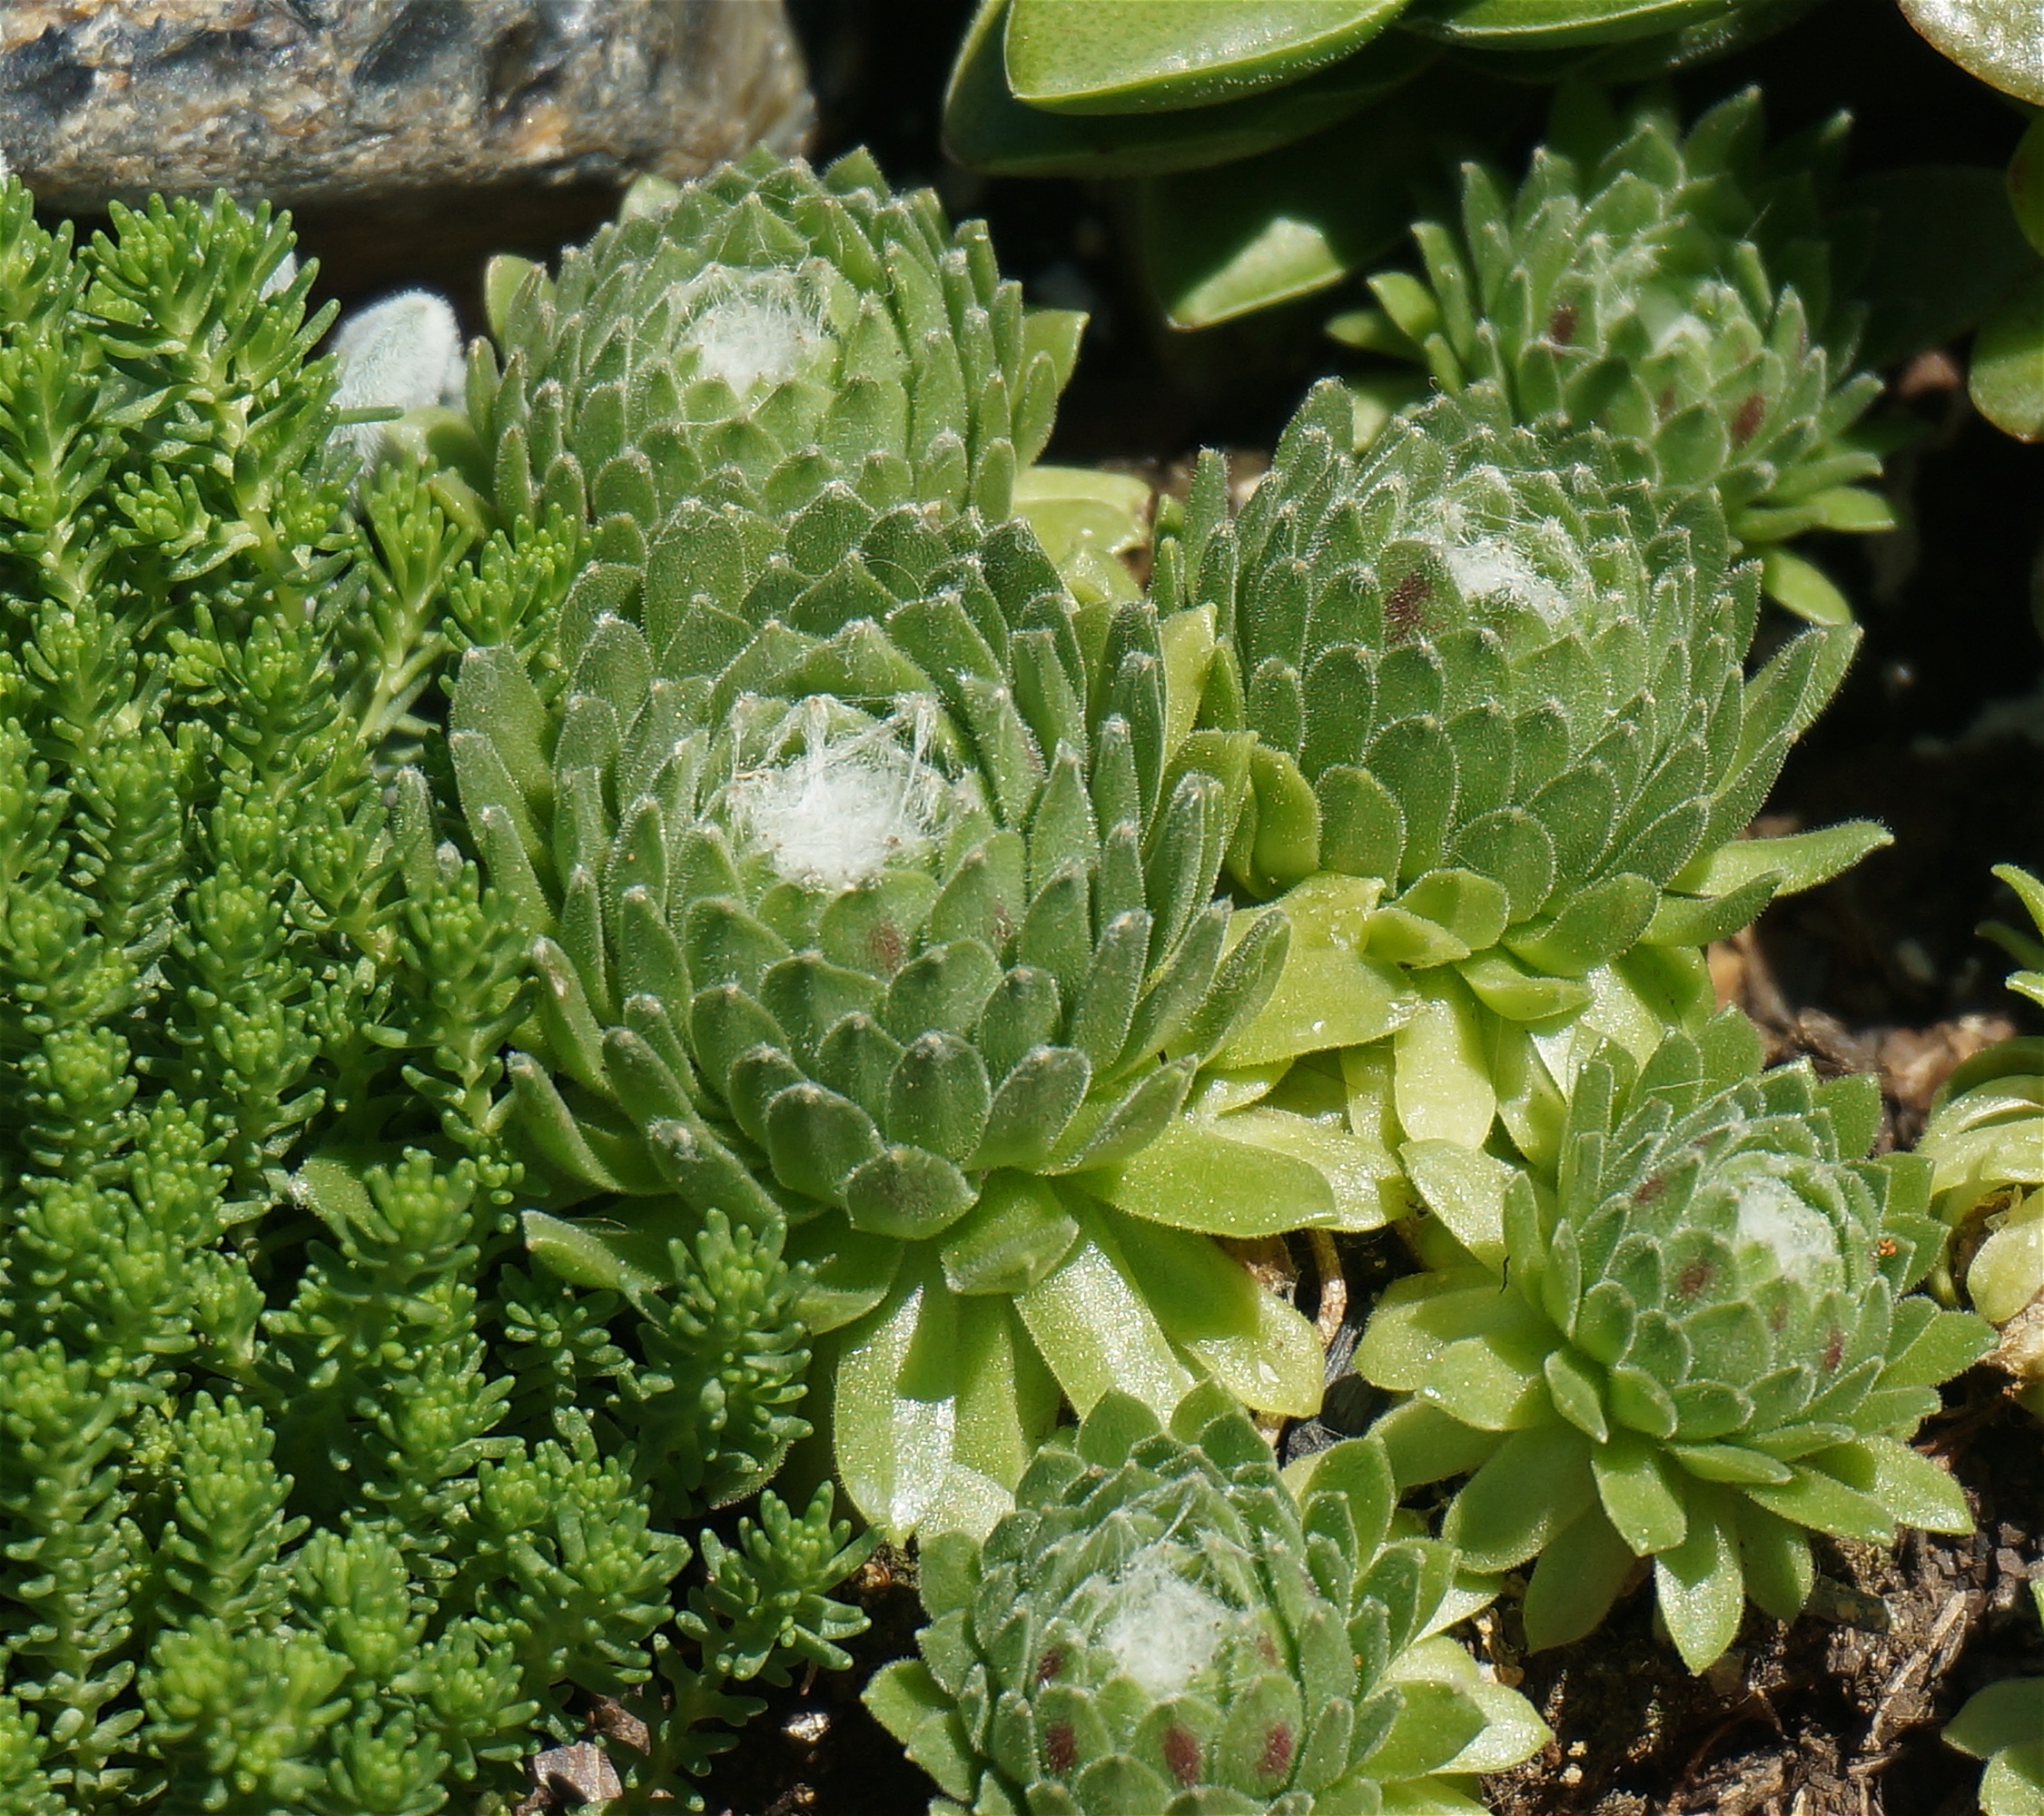
nature, plant, flower, food, green, produce, botany, succulent, garden, decor, flowering plant, hen and chickens spiderweb, stonecrop family, annual plant, land plant, nopal